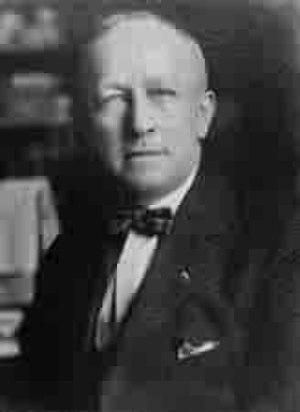
Depuis son admission à l'Union, le 3 mars 1845, l'État de Floride élit deux sénateurs, membres du Sénat fédéral.